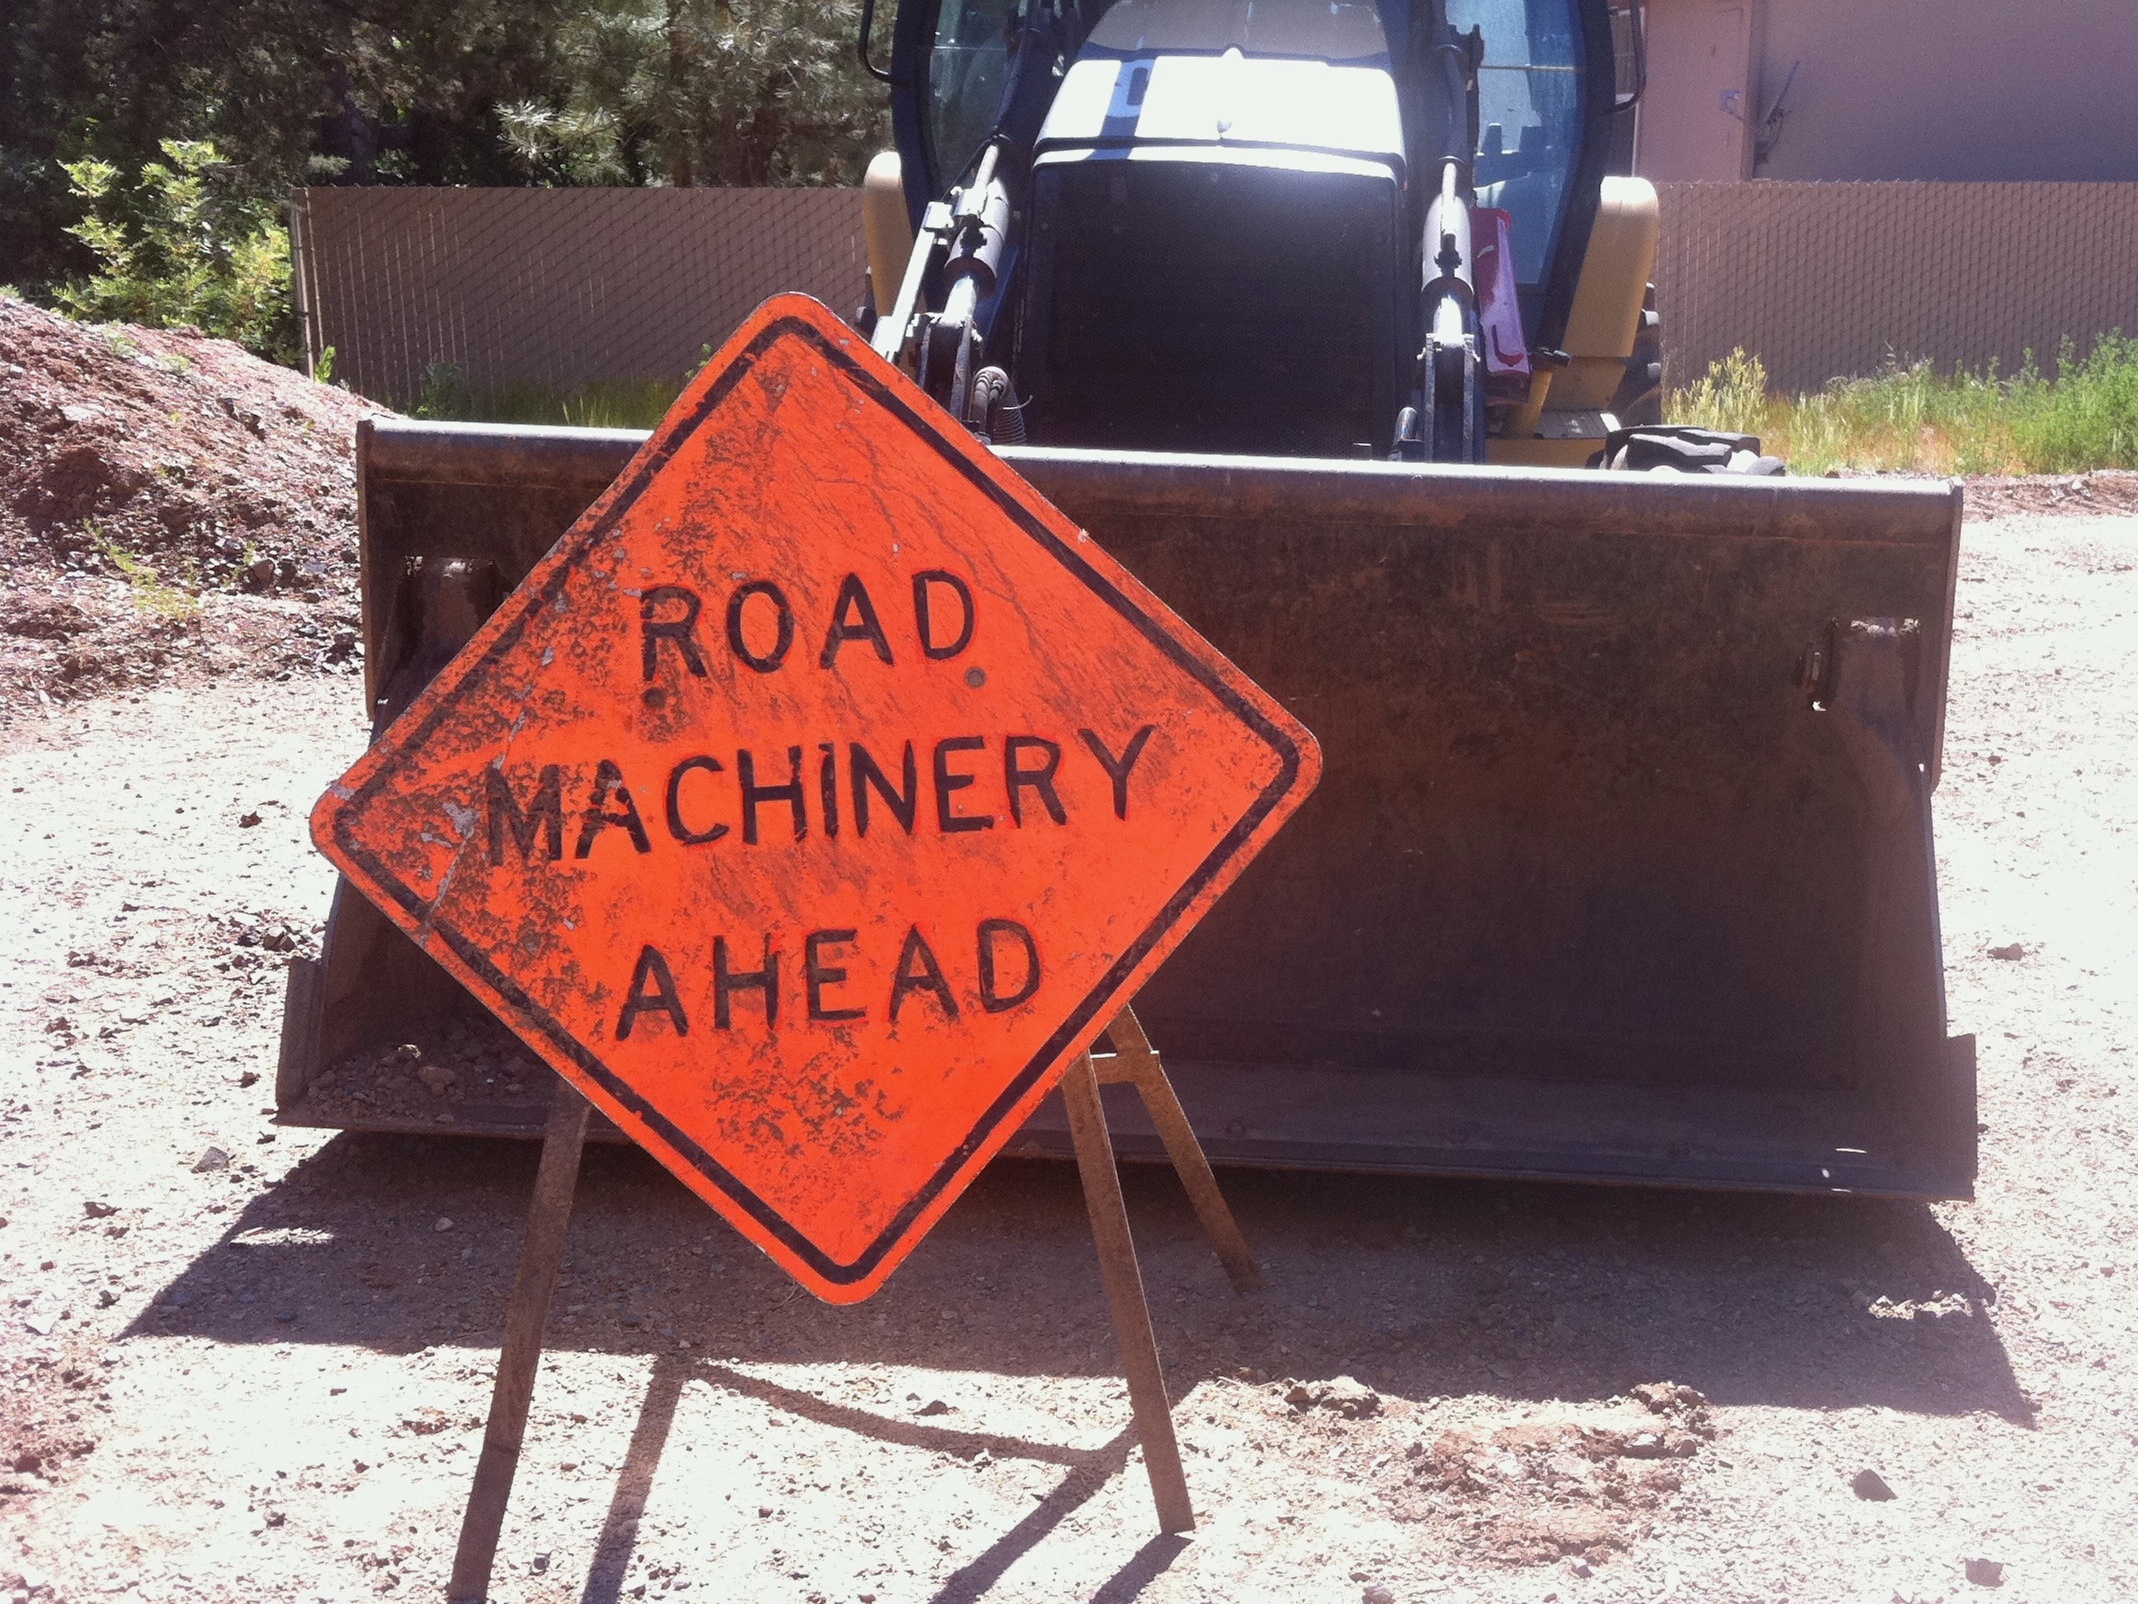
sign, signage